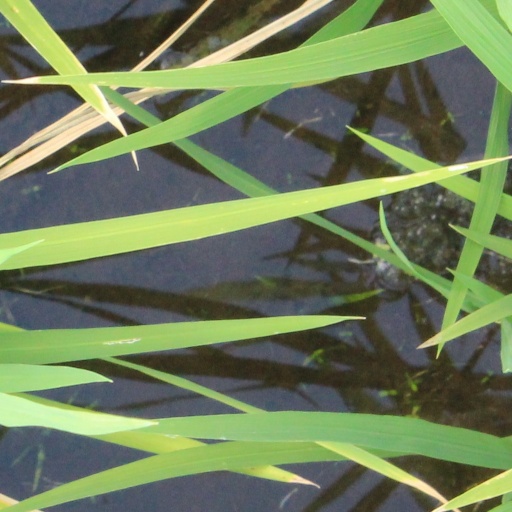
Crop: rice